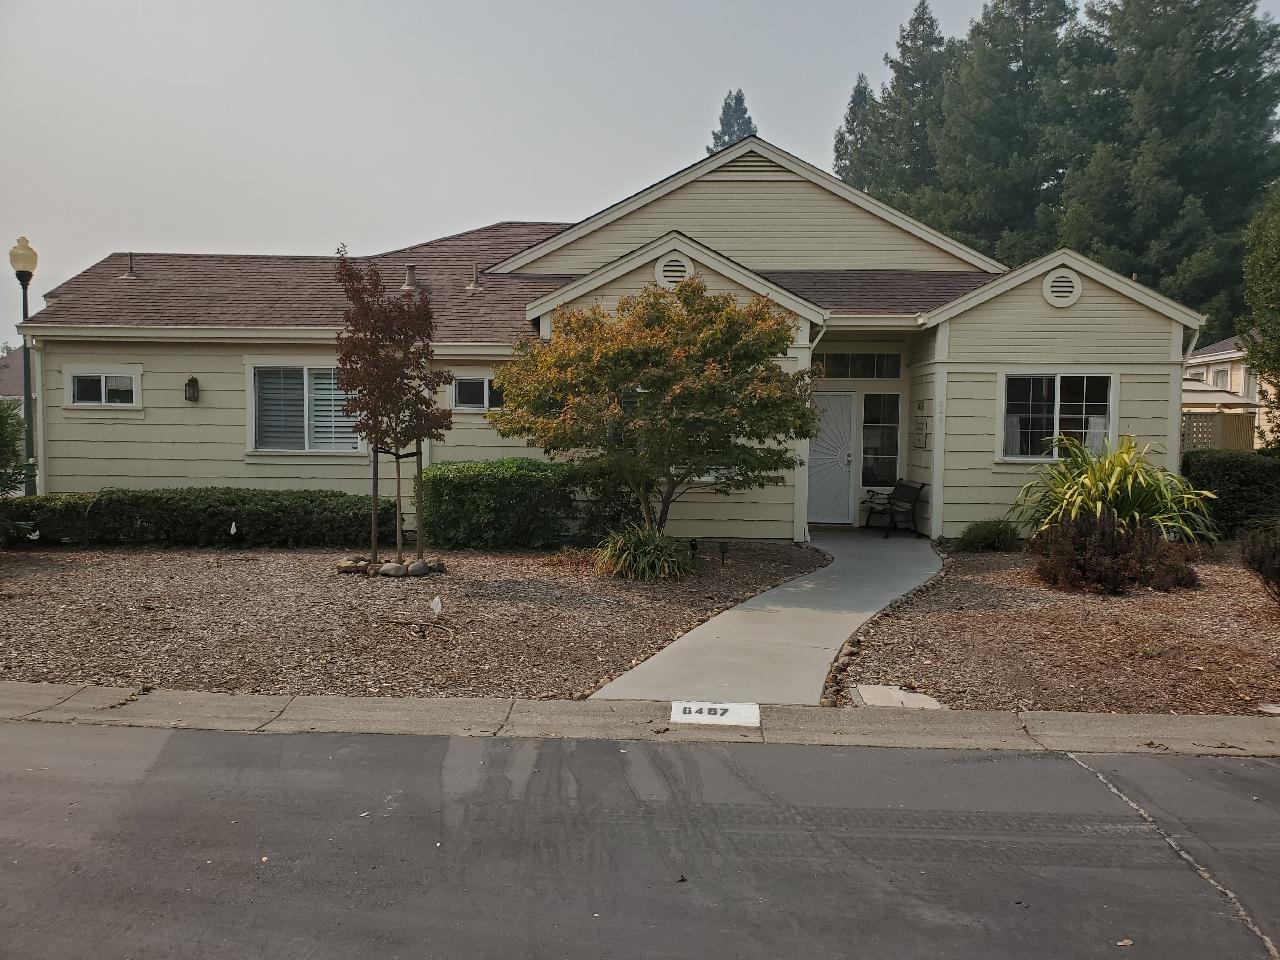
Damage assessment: no_damage